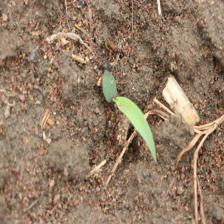
Label: Sorghum